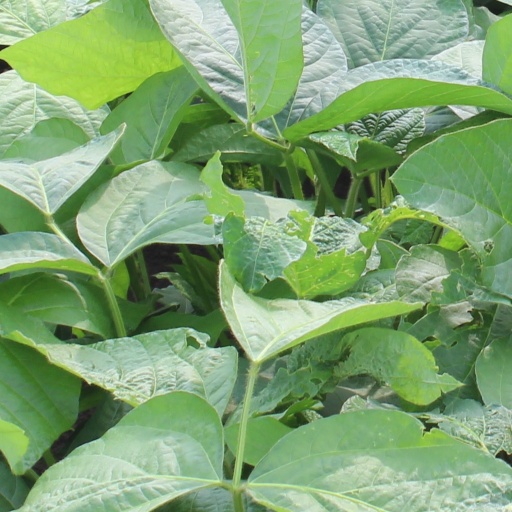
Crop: soybean